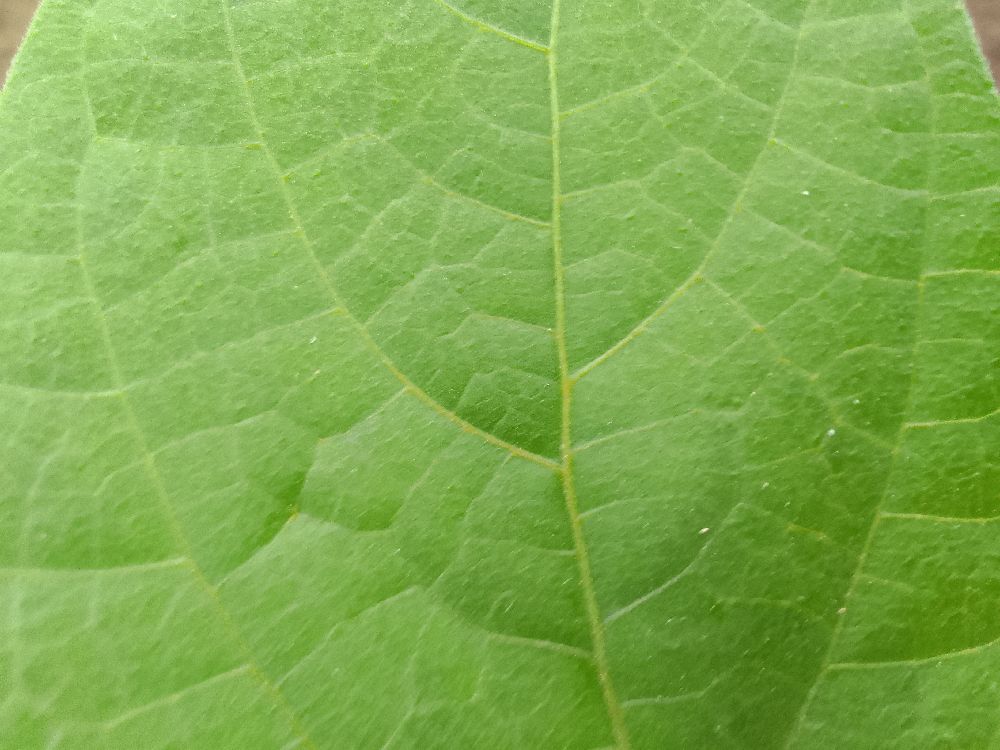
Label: healthy